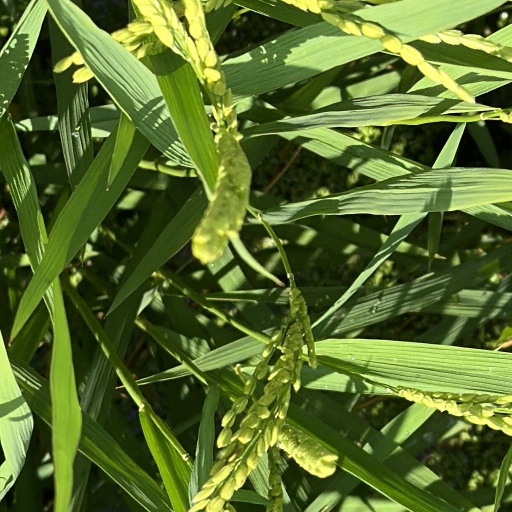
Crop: rice